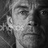
Emotion: neutral